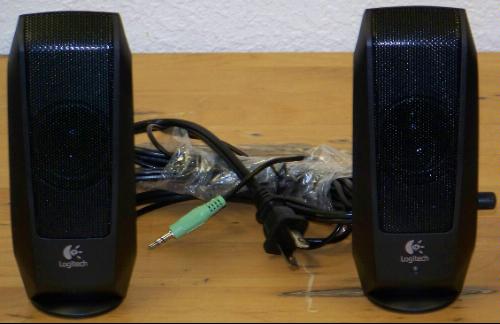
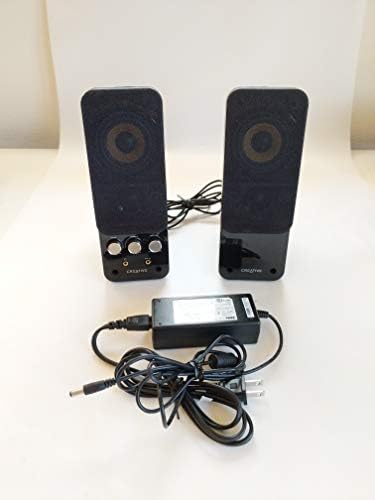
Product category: speaker
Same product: no